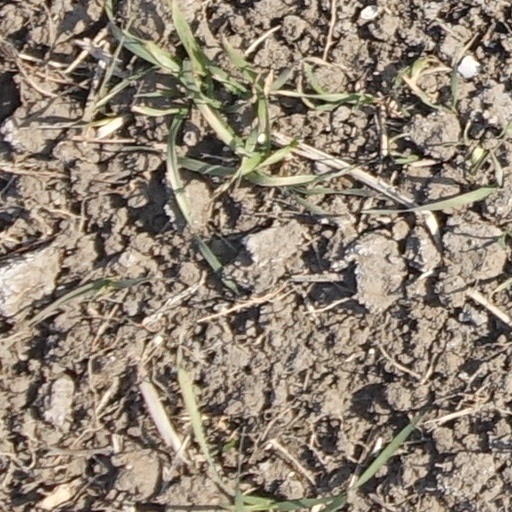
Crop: wheat